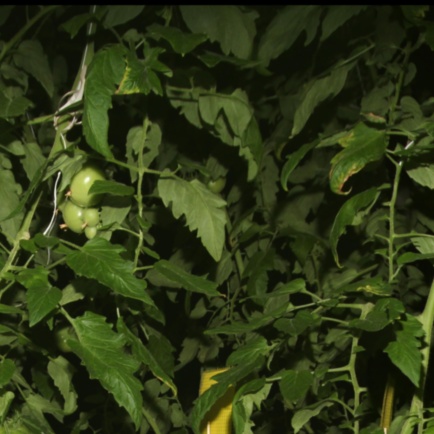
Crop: tomato